Caitlin Whoriskey

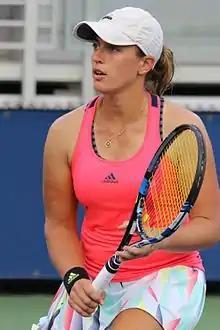
Whoriskey at the 2016 US Open

Caitlin Whoriskey (born February 19, 1988) is an American former professional tennis player. She played collegiately at the University of Tennessee, where she was a three-time All-American.